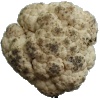
Label: Cauliflower 1